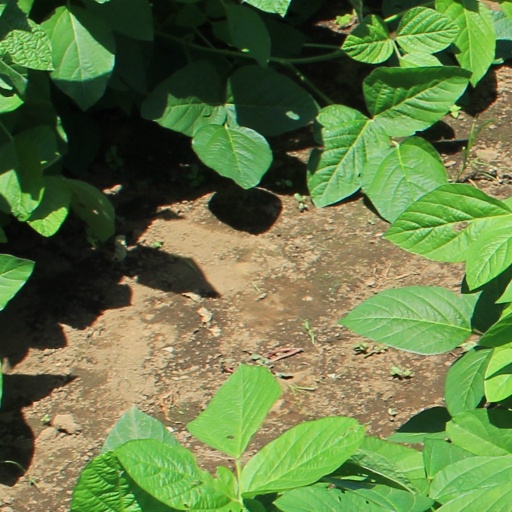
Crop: soybean